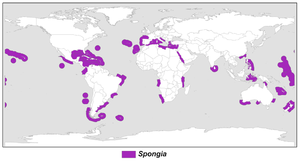
Le genre Spongia regroupe plusieurs espèces d'éponges de la famille des Spongiidae.